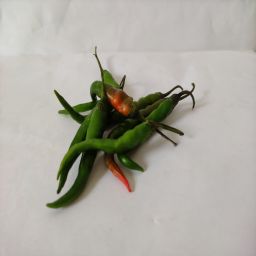
Crop: Chile Pepper
Quality: Ripe